Fuad II of Egypt

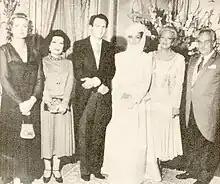
Fuad and Fadila's wedding in 1977

Following Fuad's deposition, Fuad and his half-sisters were sent to live in Switzerland while Farouk remained in Italy, settling in Rome. Queen Narriman returned to Egypt in 1953 after wanting a divorce, and Farouk insisted that Fuad remain abroad. In 1958, Fuad was stripped of his Egyptian citizenship.